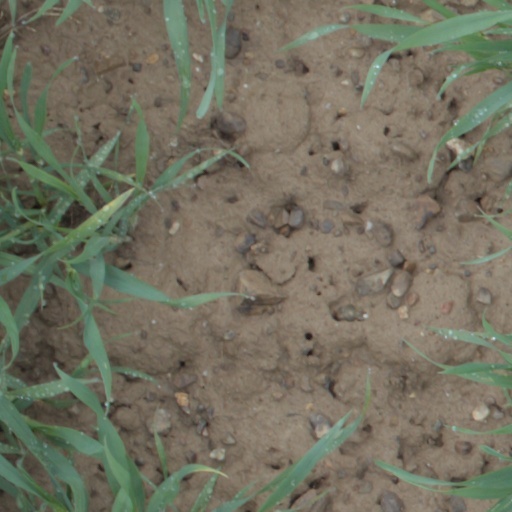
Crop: wheat